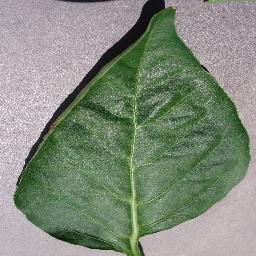
Label: Pepper,_bell___healthy